United States District Court for the Northern District of New York

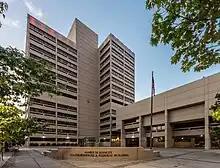
Court's main offices in Syracuse

The United States District Court for the Northern District of New York (in case citations, N.D.N.Y.) serves one of the 94 judicial districts in the United States and one of four in the state of New York. Appeals from the Northern District of New York are taken to the United States Court of Appeals for the Second Circuit, which has jurisdiction over the four districts of New York, the District of Connecticut and the District of Vermont (except for patent claims and claims against the U.S. government under the Tucker Act, which are appealed to the Federal Circuit). The U.S. attorney for the district is Carla B. Freedman since October 8, 2021.